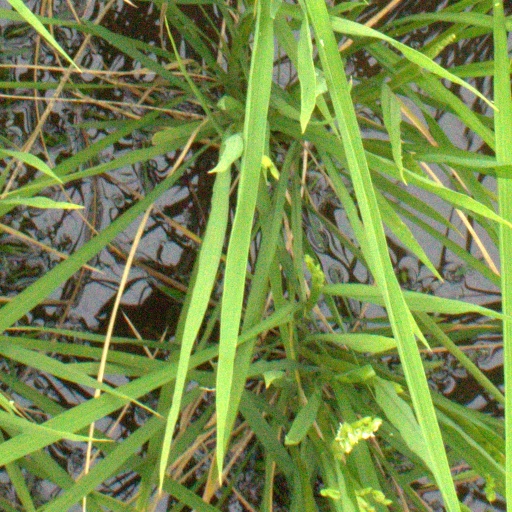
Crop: rice